Bancroft Tower

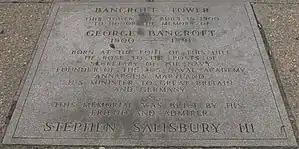
Plaque

Two half-compasses are set in the ground before and behind the tower. They are marked as if they pointed to the other six of the Seven Hills of Worcester (Bancroft Hill being one of the seven); but it doesn't appear, from the top of the hill, that they really do.